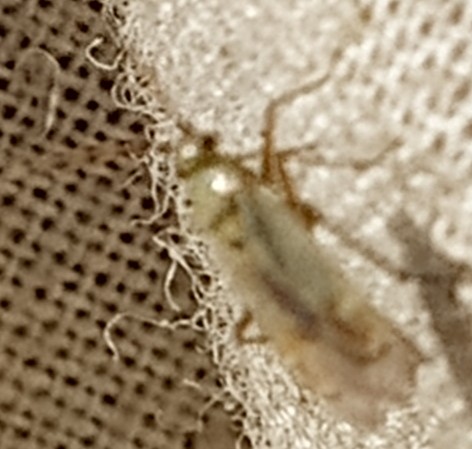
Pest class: occasional_pest